Murasaki Shikibu

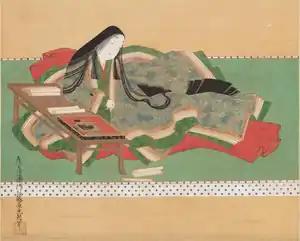
Japanese woman in multi-layered clothing writing at a desk

, or , was a Japanese novelist, poet and lady-in-waiting at the Imperial court in the Heian period. She was best known as the author of "The Tale of Genji", widely considered to be one of the world's first novels, written in Japanese between about 1000 and 1012. Murasaki Shikibu is a descriptive name; her personal name is unknown, but she may have been , who was mentioned in a 1007 court diary as an imperial lady-in-waiting.